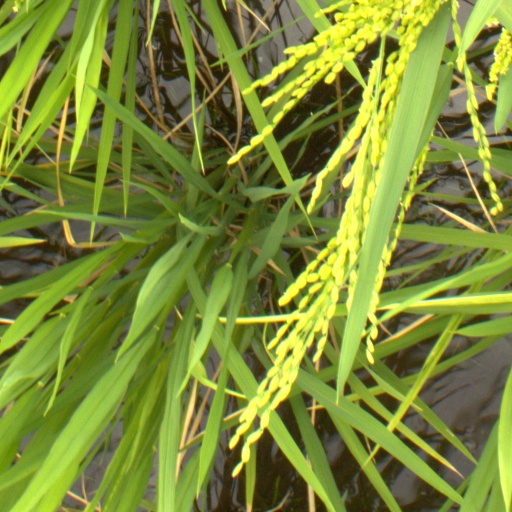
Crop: rice